Foundation deposit

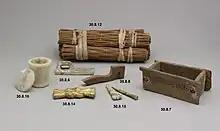
Foundation deposits for Hatshepsut's tomb

Foundation deposits are the archaeological remains of the ritual burial of materials under the foundations of buildings.